Kansas City Masonic Temple

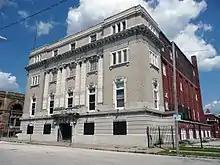

The Masonic Temple in Kansas City, Missouri is a Neo-Classical Architecture building in the Beaux-Arts architecture tradition. Designed by J.C. Sunderland, the Masonic Cornerstone was laid October 8, 1910 and the building held a public dedication ceremony on September 30, 1911.